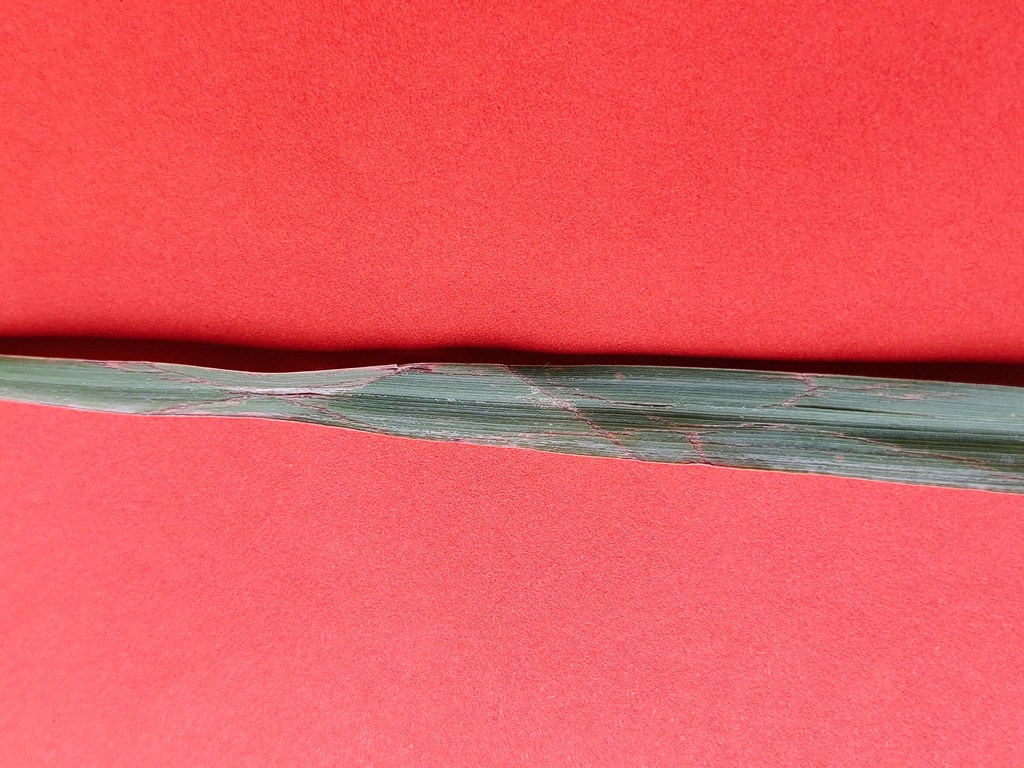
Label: Unhealthy